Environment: real
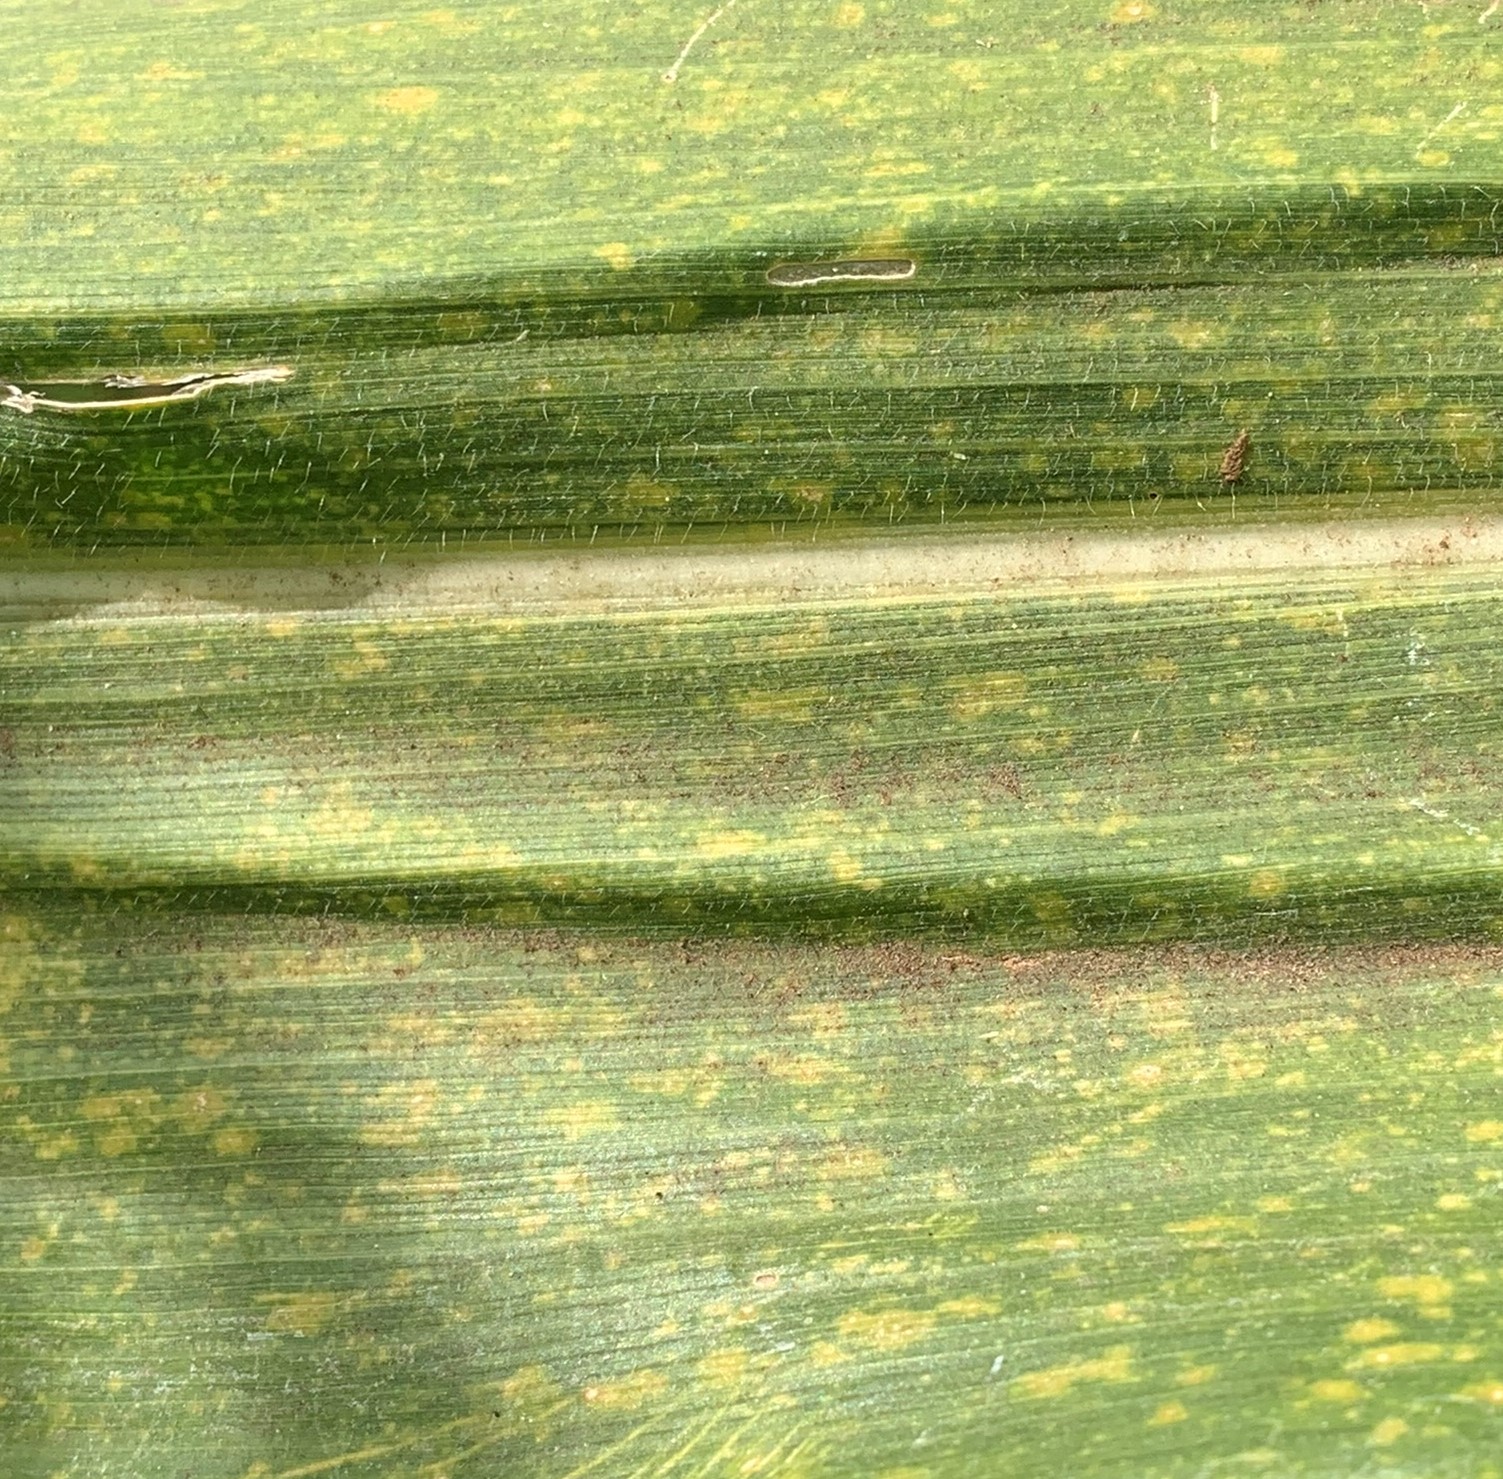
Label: lethal_necrosis